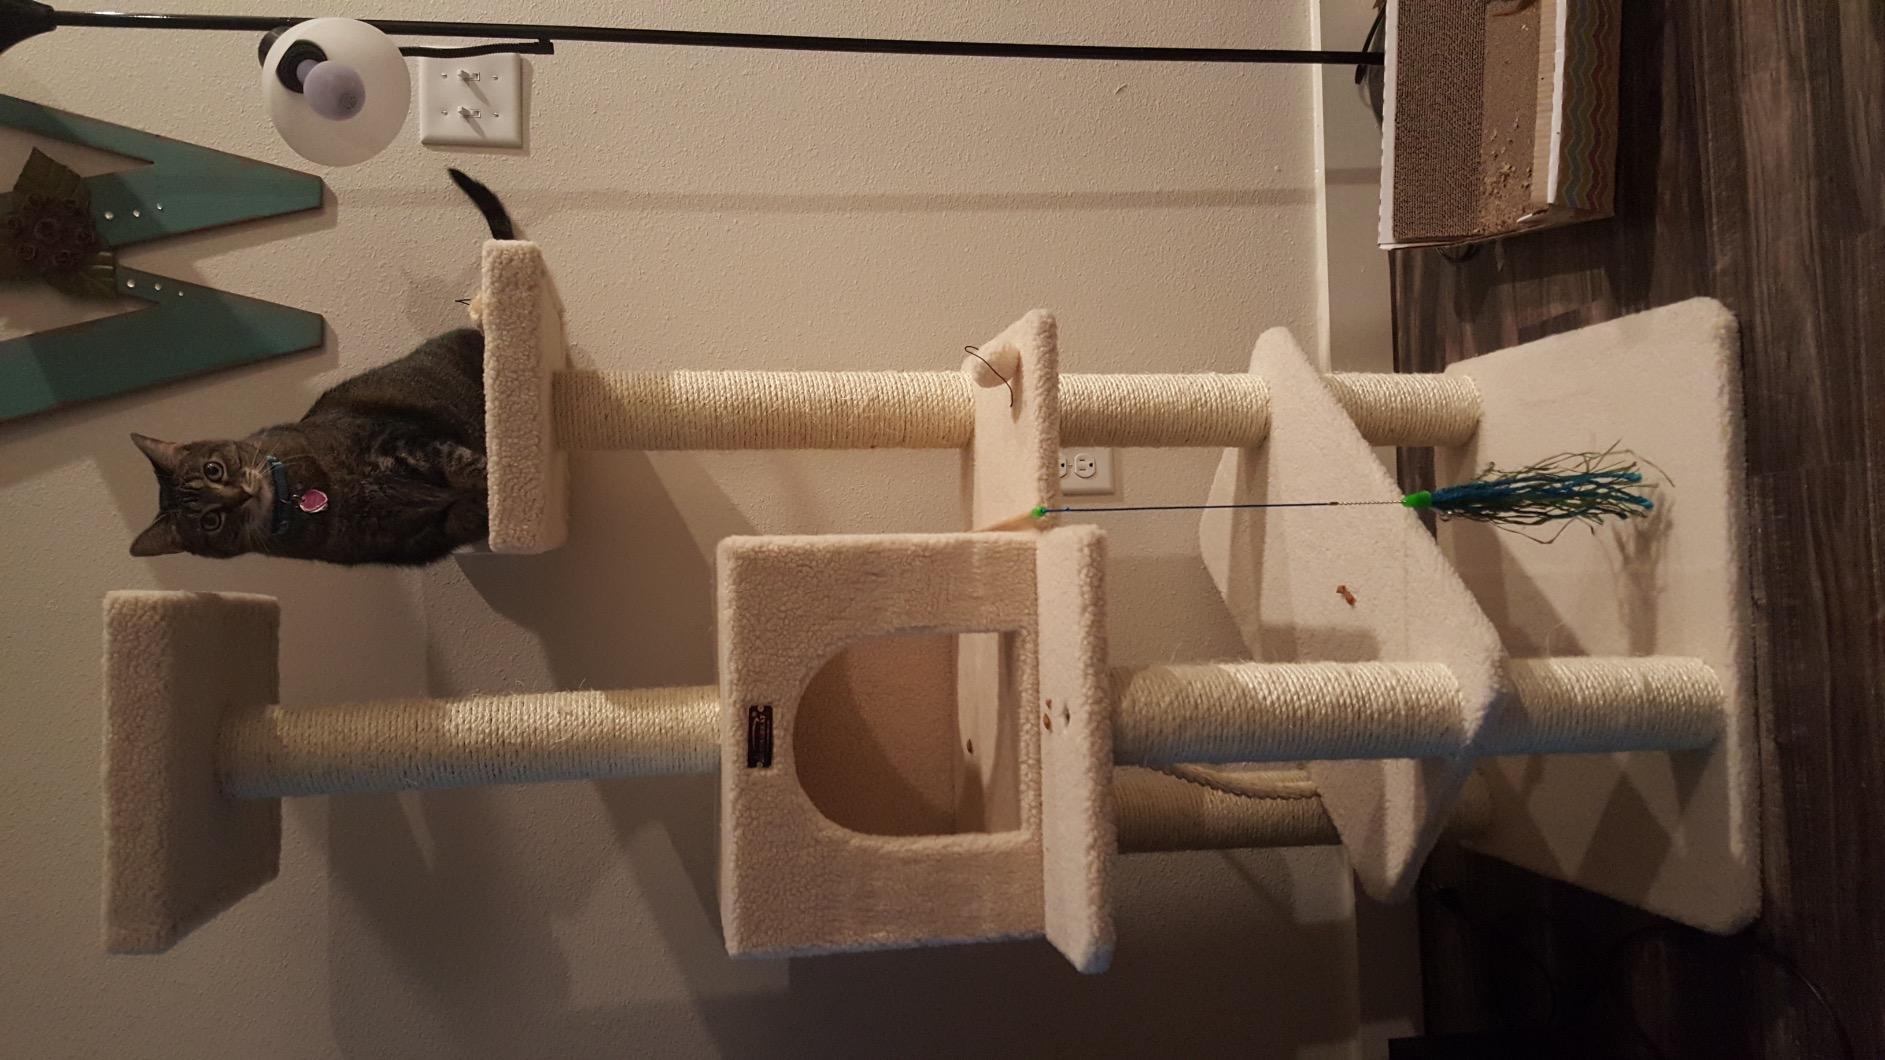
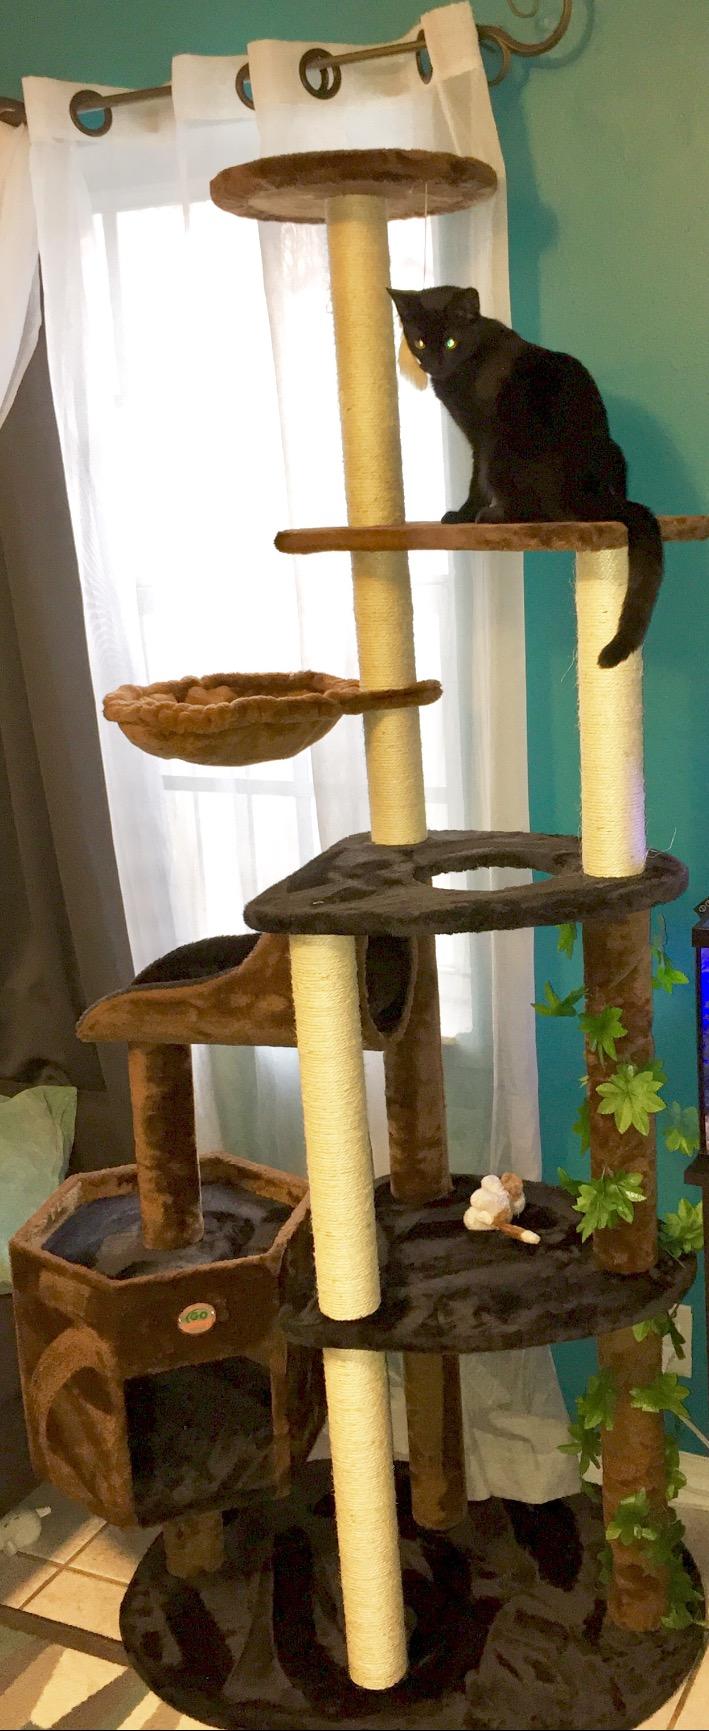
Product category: items_cat tree
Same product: no